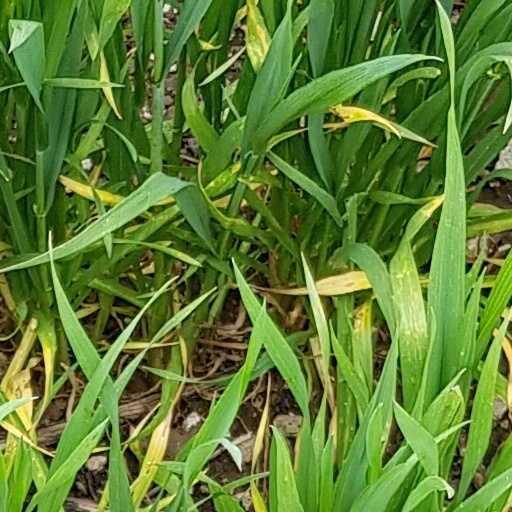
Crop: wheat